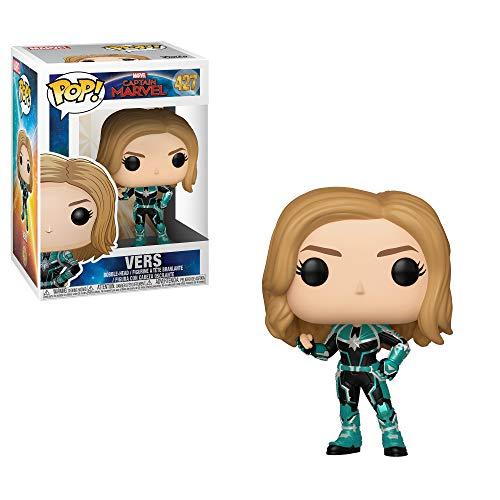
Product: Funko POP! Marvel Captain Marvel Collectors Set- ASSORTED (Captain Marvel Possible Limited Chase Edition Vers, Talos, Goose The Cat)
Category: Toys & Games | Toy Figures & Playsets | Action Figures
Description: ASSORTED:Captain Marvel W/Chase, Vers, talos, goose the cat.
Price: $8.78
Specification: ProductDimensions:9.5x7.6x7inches|ItemWeight:1.57pounds|ShippingWeight:1.57pounds(Viewshippingratesandpolicies)|ASIN:B07P7RCYGV|Itemmodelnumber:B07P7RCYGV|Manufacturerrecommendedage:5yearsandup